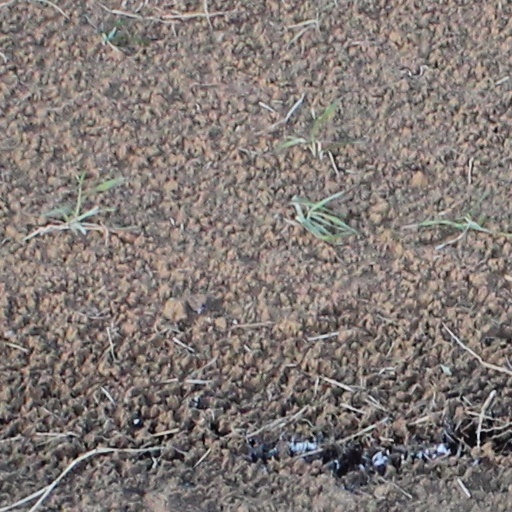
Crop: wheat